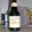
Label: bottle